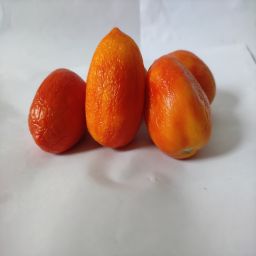
Crop: Tomato
Quality: Old